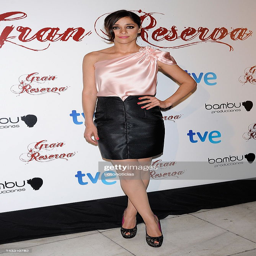
person attends the premiere of tv series new season .